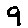
Label: 9